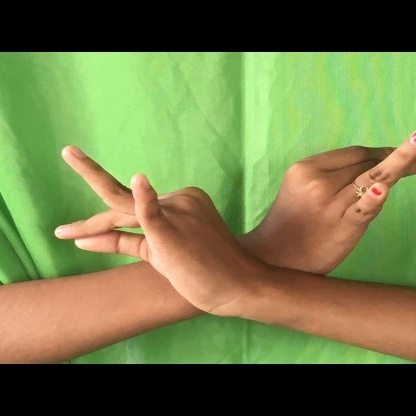
Mudra: Katakavardhana